Saint-Pol-de-Léon Cathedral

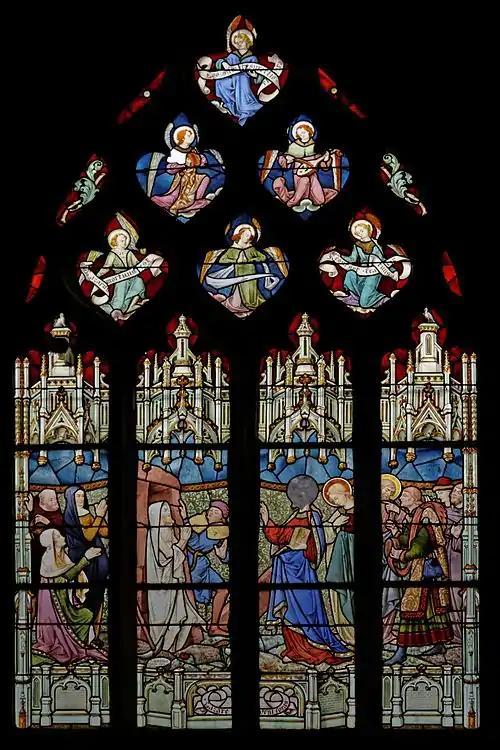
"La Résurrection de Lazare"

The vaulting keystone in this chapel bears the coat of arms of the Kerc'hoent family from Minihy. The first window lighting this chapel depicts the raising of Lazarus. The vaulting also includes the coat of arms of Hamon de Penanrue. In this chapel, there is a bizarre painting in the vaulting of three faces seemingly joined Two banners are by the painting one inscribed "Ma Douez" and the other "Arabat". There is a second window in this chapel which is in fact two chapels merged. This depicts Jesus amongst a group of children ("Laissez venir à moi les petits enfants").